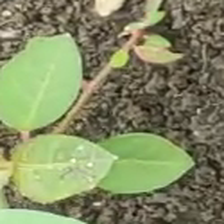
Weed species: Moti_dudhi(Euphorbia_geneculata_L)